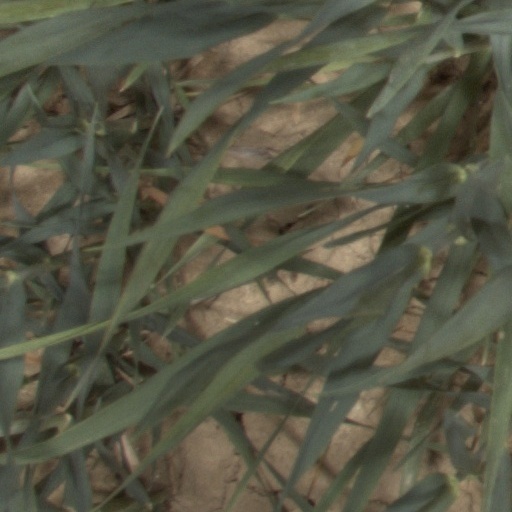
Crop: wheat